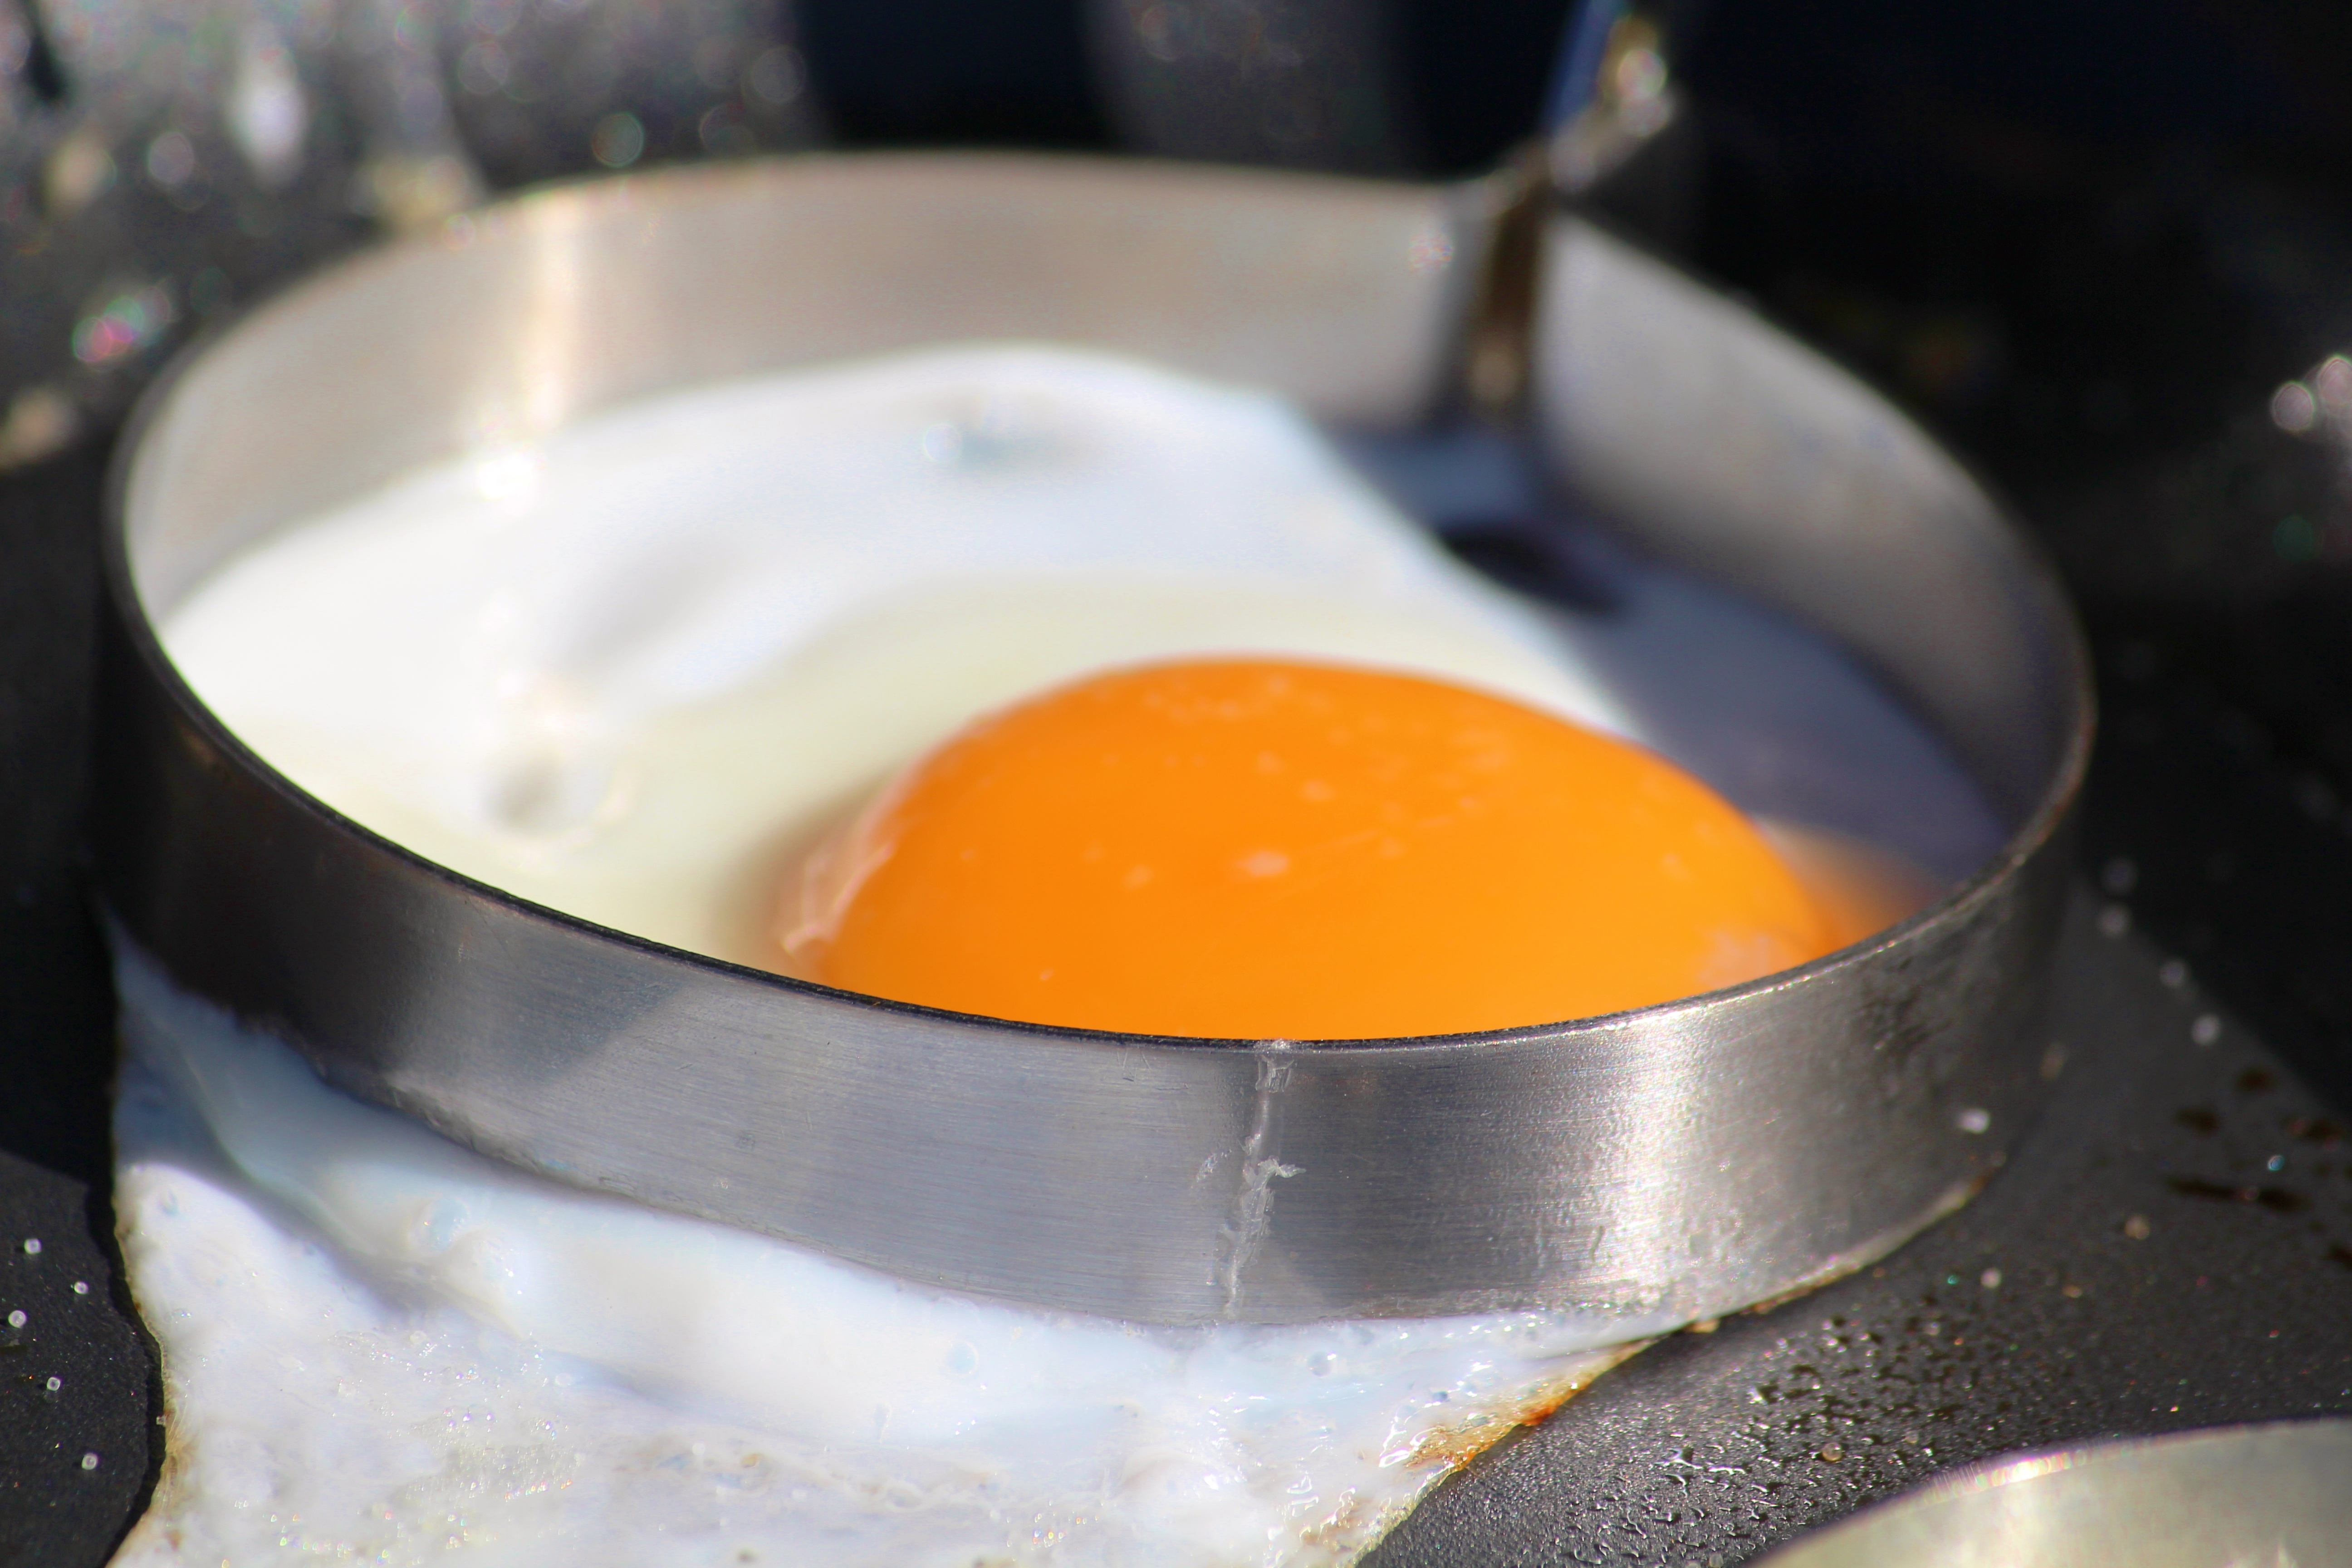
dish, meal, food, produce, breakfast, baking, dessert, dairy product, pan, egg, batter, fried, icing, fry, protein, ramekins